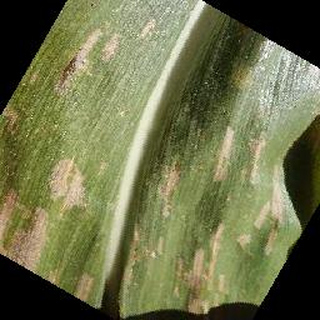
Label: corn_cercospora_leaf_spot